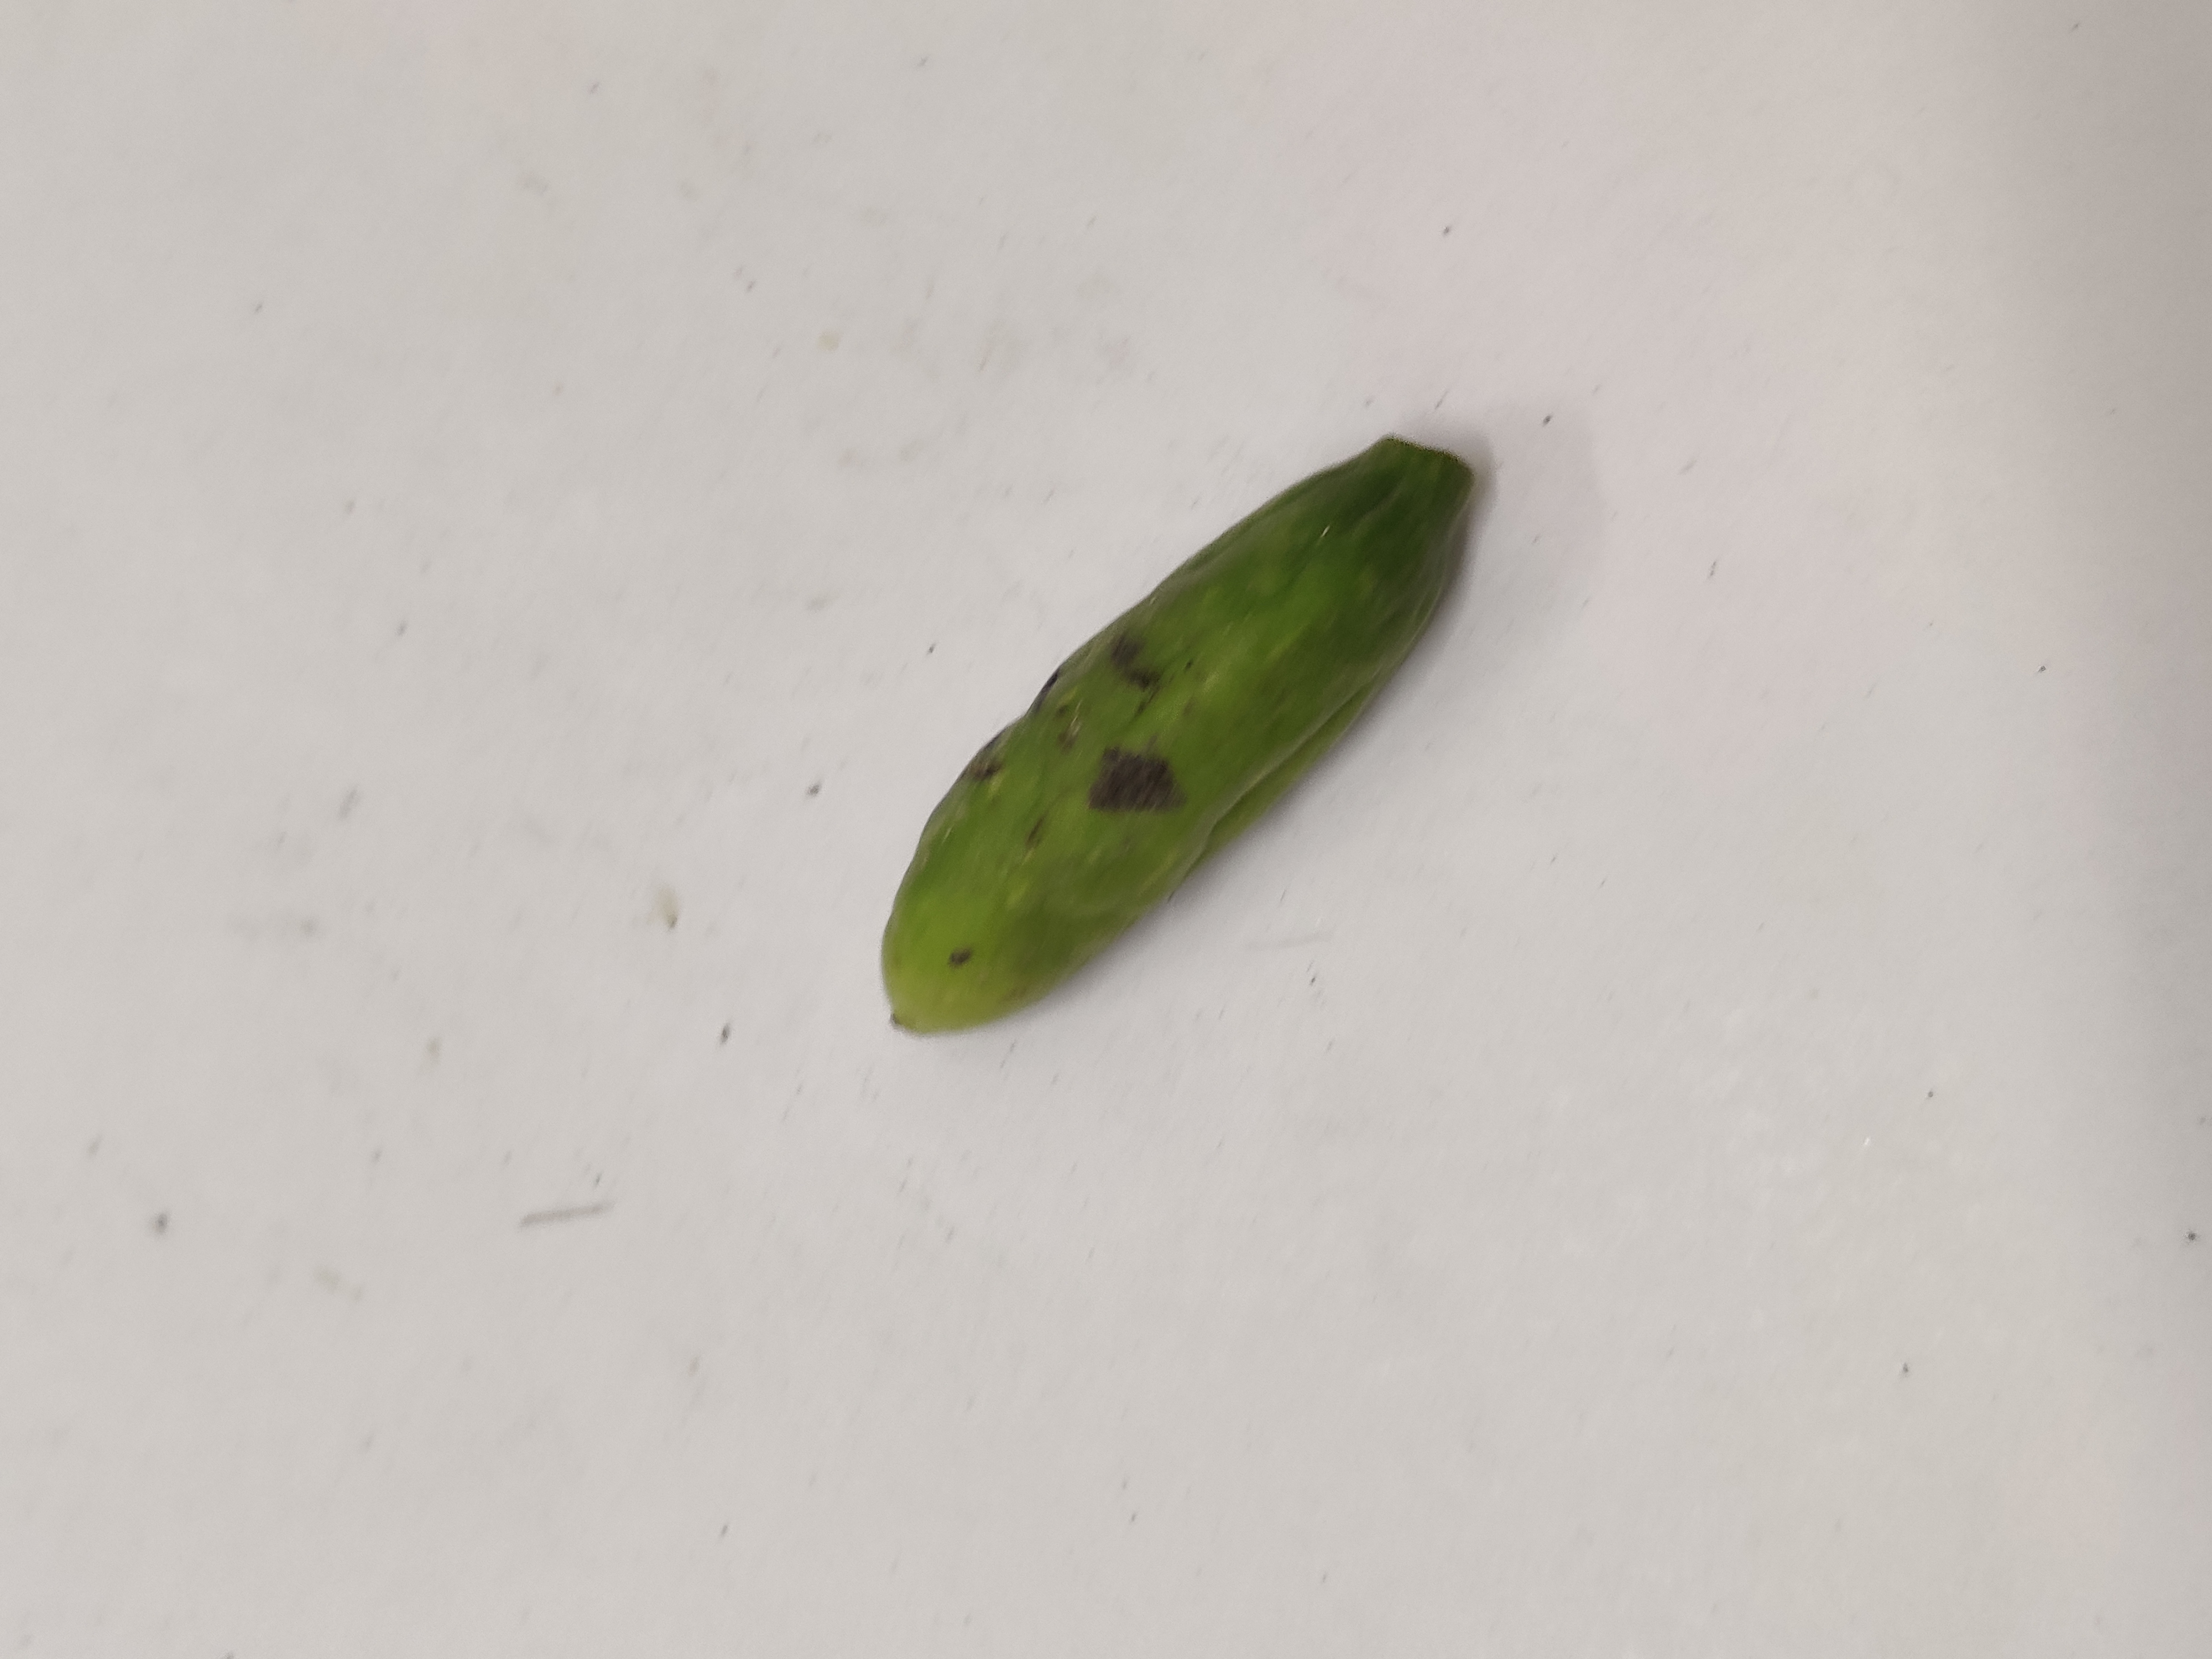
Crop: Ivy Gourd
Condition: Severely Damaged